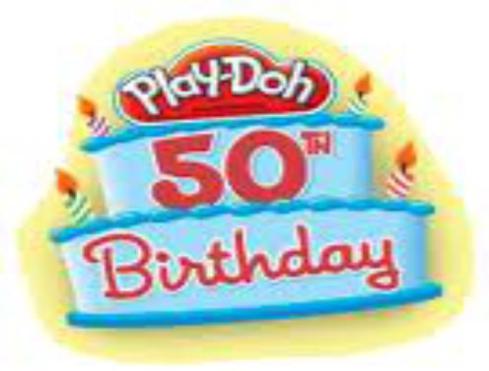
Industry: Leisure